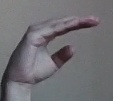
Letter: jeem